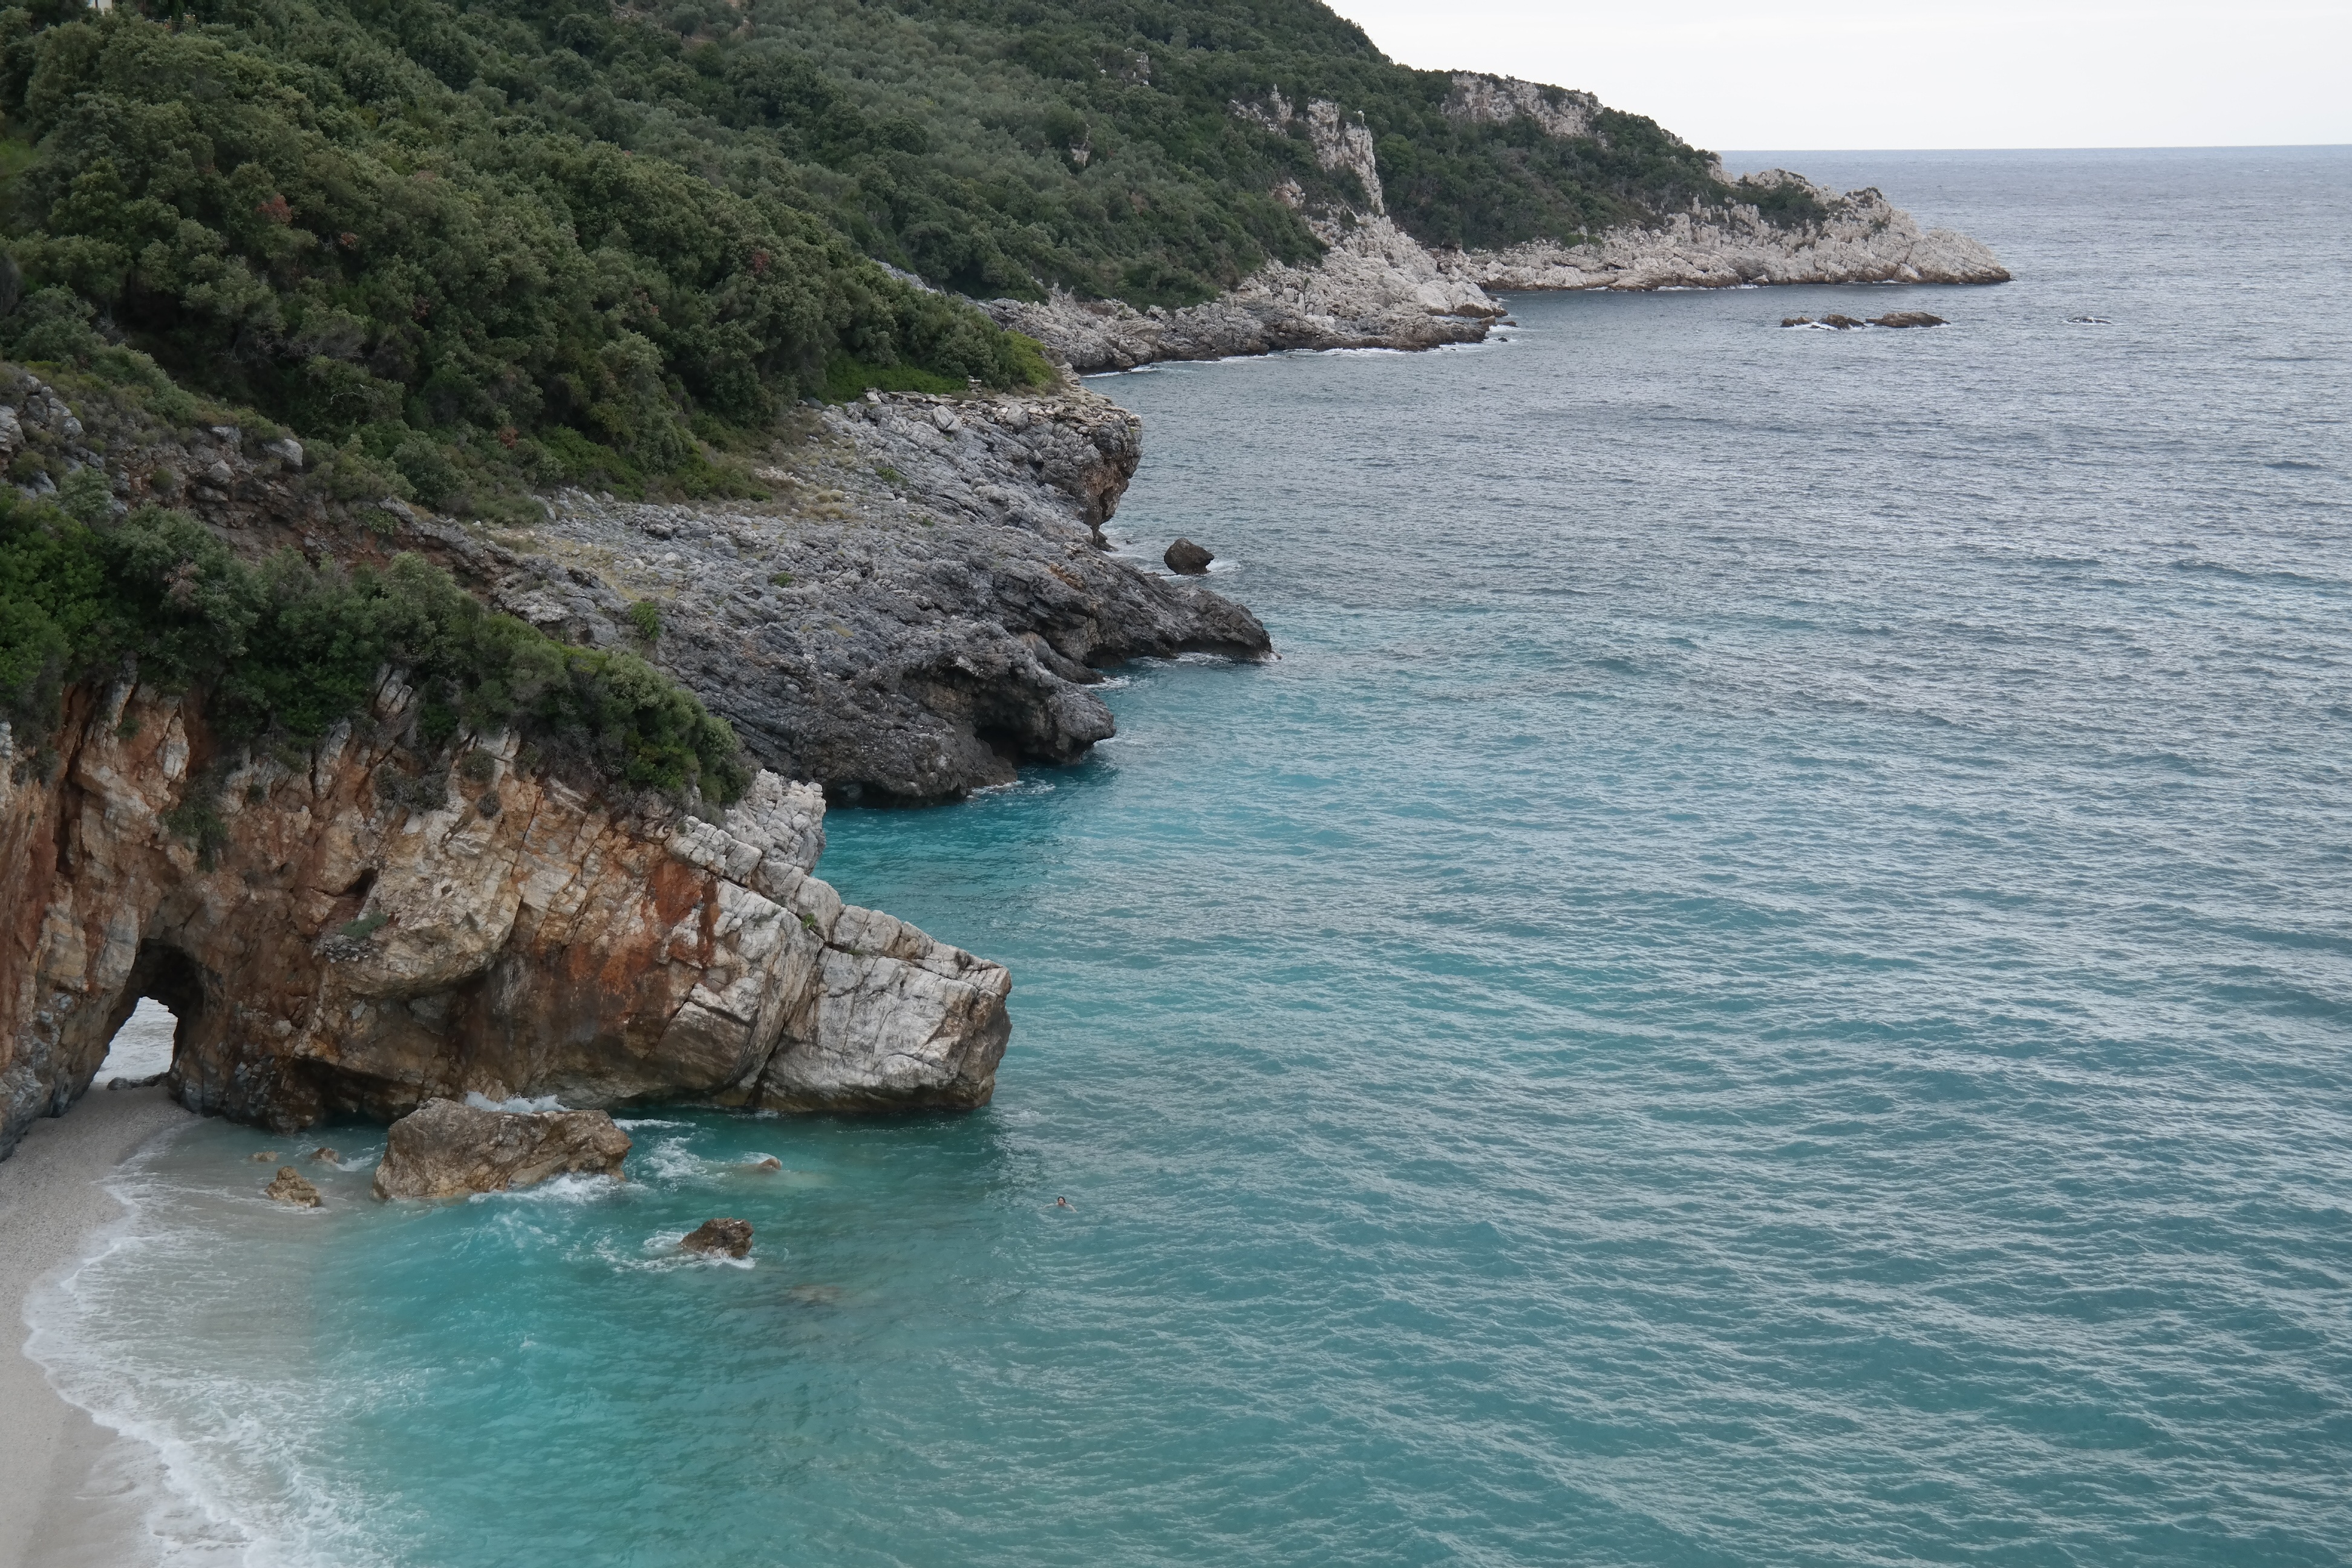
beach, landscape, sea, coast, water, rock, ocean, shore, stone, summer, travel, cliff, cove, inlet, peaceful, bay, island, blue, terrain, inspiration, greece, cape, islet, landform, geographical feature, wind wave